Sarah C. Acheson

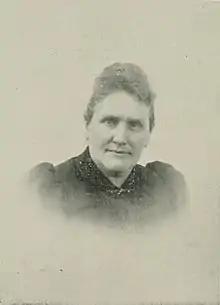
Sarah C. Acheson, "A Woman of the Century"

Sarah C. Acheson (February 20, 1844 – January 16, 1899) was an American temperance activist, born in Washington, Pennsylvania, on 20 February 1844.